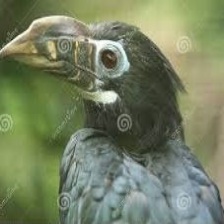
Species: VISAYAN HORNBILL
Scientific name: PENELOPIDES PANINI
ImageNet parent category: hornbill